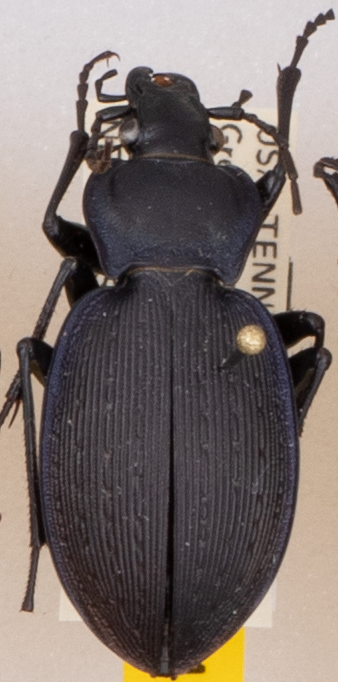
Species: Carabus goryi
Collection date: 2021-07-20
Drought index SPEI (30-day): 0.382
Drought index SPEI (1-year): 1.25
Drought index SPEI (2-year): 1.962